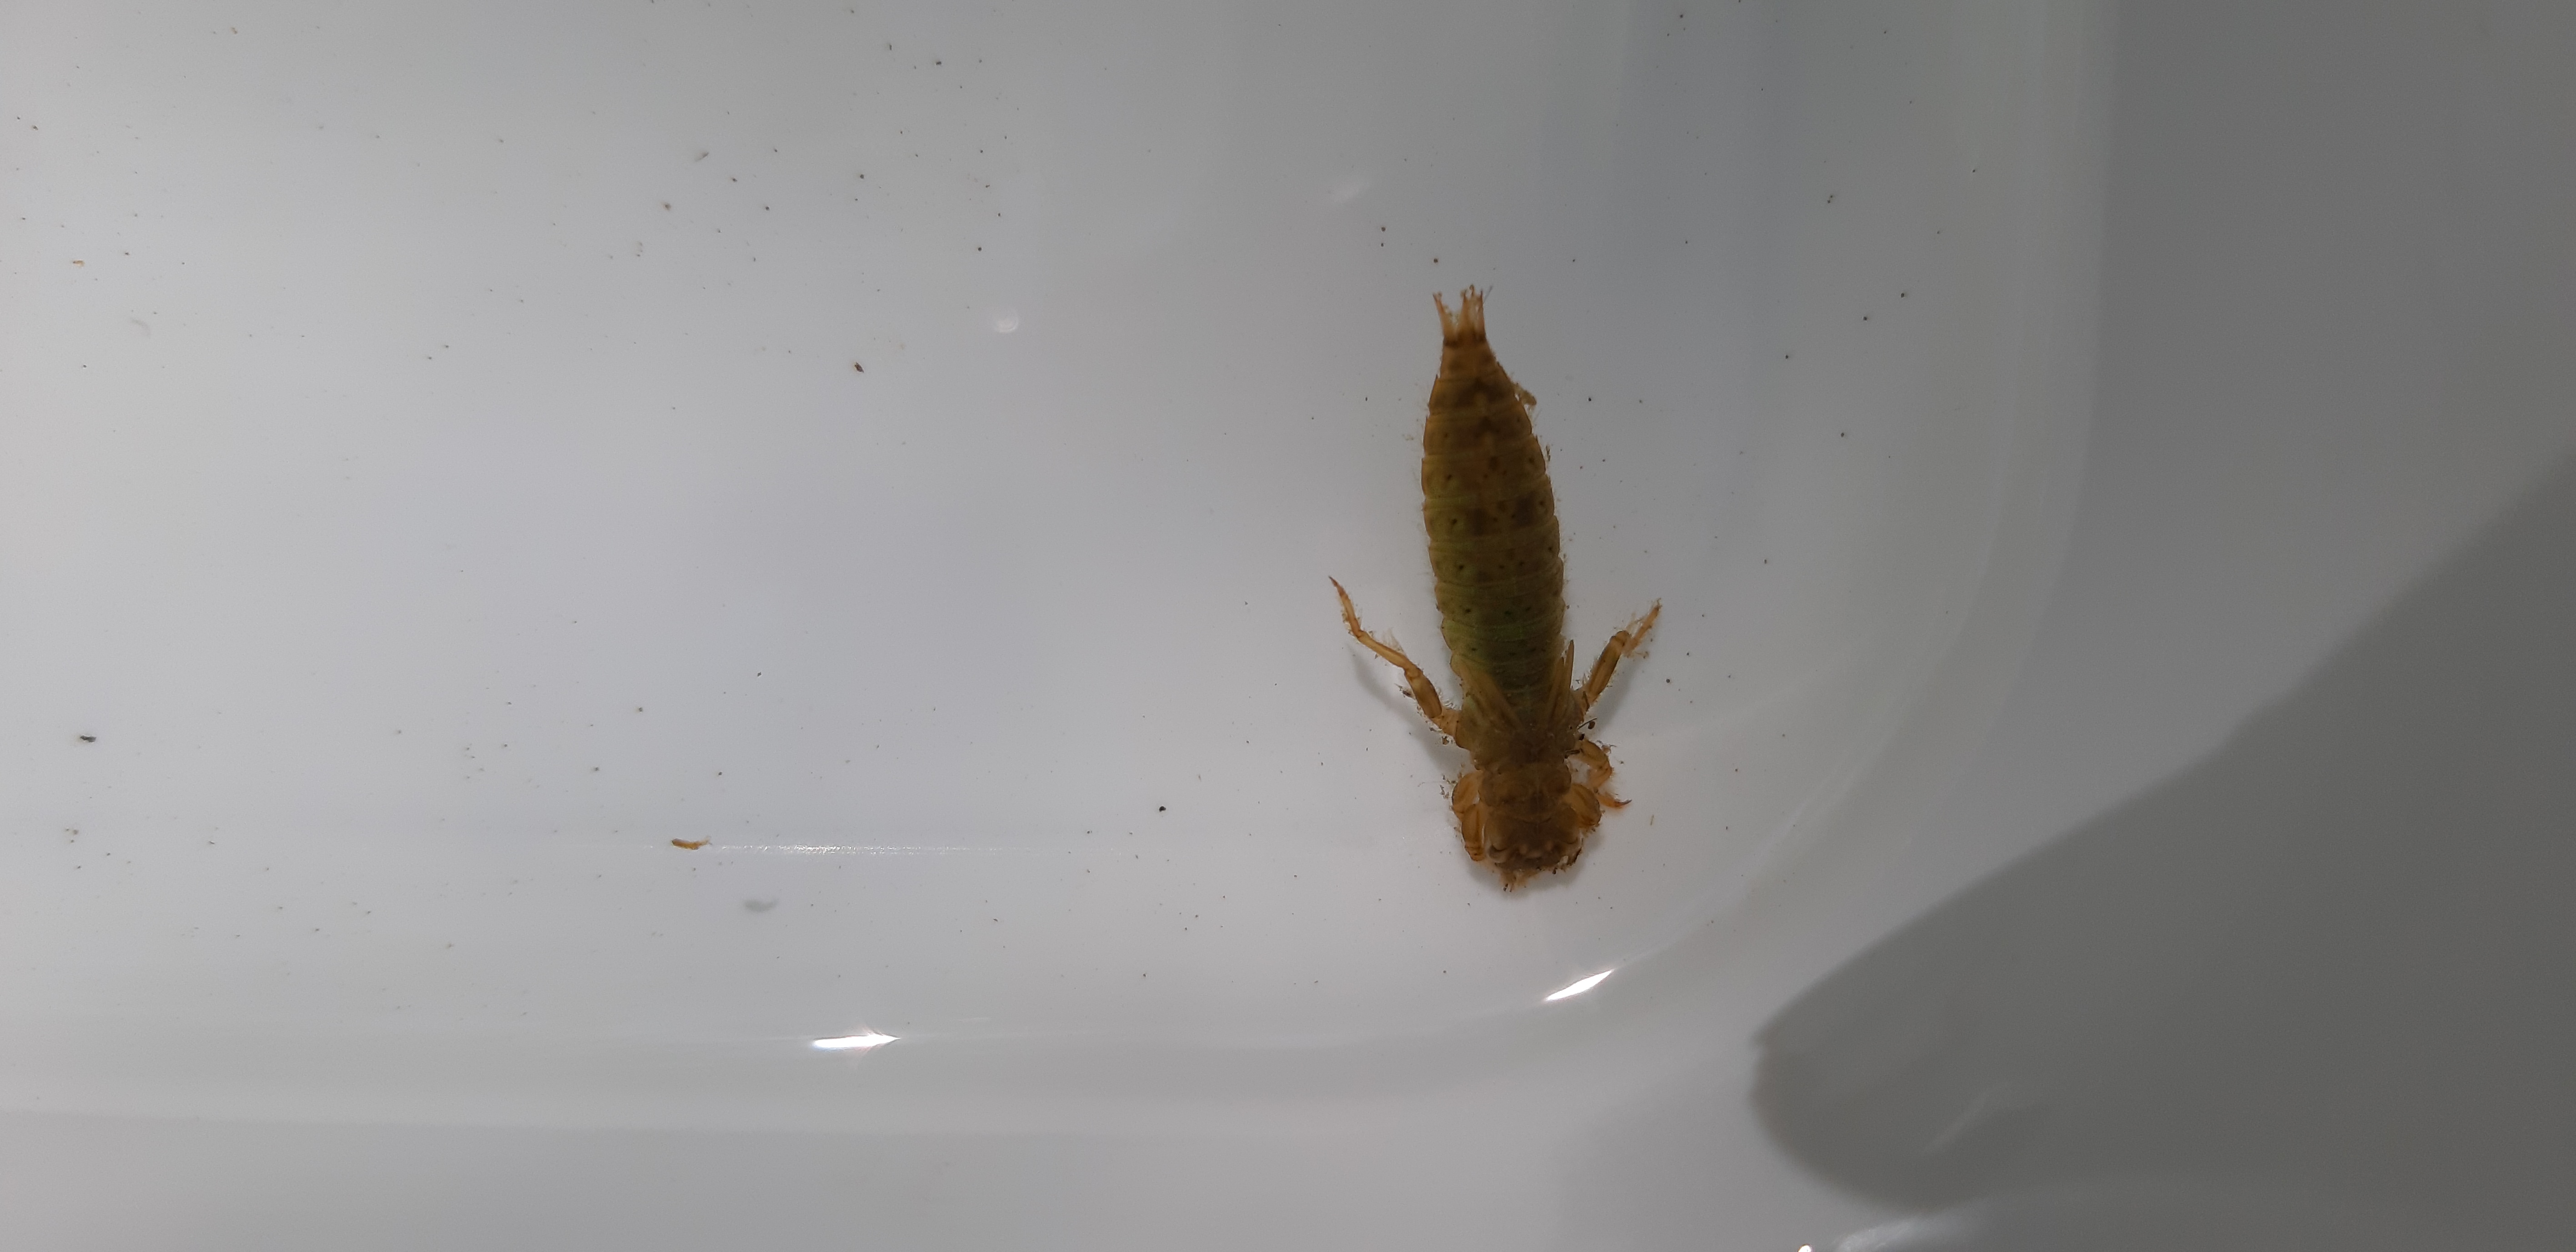
Macroinvertebrate group: dragonflies